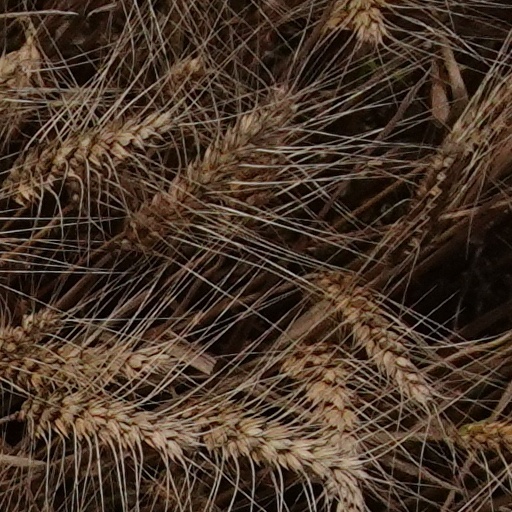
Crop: wheat